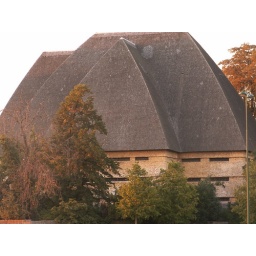
A very rare roof of a house in the Bois Boulogne were we walked Judy.